Lytle station

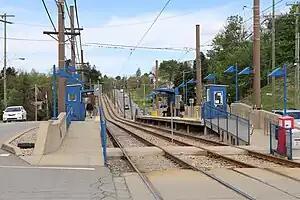
Looking north

Lytle is a station on the Port Authority of Allegheny County's light rail network, located in Bethel Park, Pennsylvania. The station serves area commuters, serving most notably as a park and ride station with 286 spaces. Many residences are also within walking distance, providing local access to Downtown Pittsburgh.